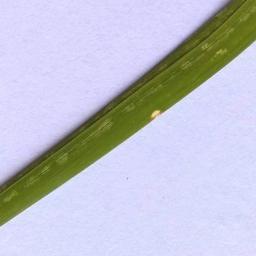
Label: Rice___Leaf_Blast